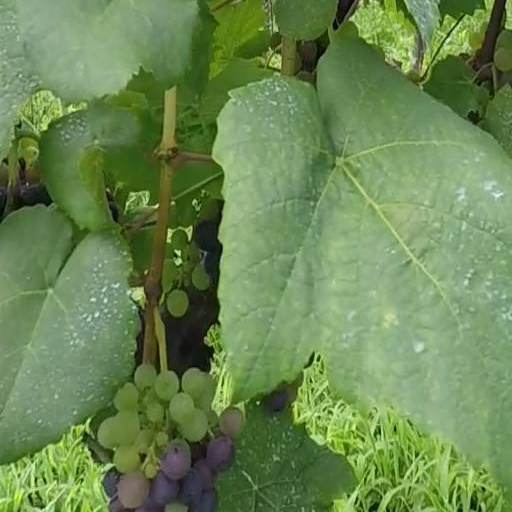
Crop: grape